Rebecca Gomperts

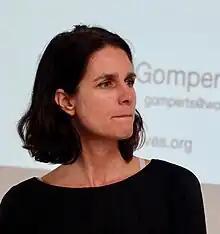
Gomperts in 2017

Rebecca Gomperts (born 1966) is a Dutch physician and activist for women's rights, in particular abortion rights. She is the founder of Women on Waves and Women on Web, which provide reproductive health services for women in countries where they are not available. In 2013 and 2014, Gomperts was included in the BBC's 100 Women. In 2018, she founded Aid Access, which operates in the United States. A trained abortion specialist and activist, she is generally considered the first abortion rights activist to cross international borders.